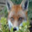
Label: fox